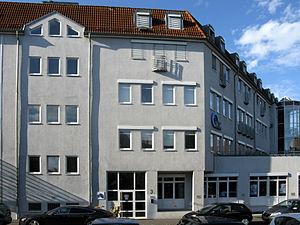
Un poltergeist, de l'allemand Poltergeist, dérivé de poltern « faire du bruit » et geist « esprit », est un phénomène paranormal consistant en des bruits divers, des déplacements, apparitions ou disparitions d'objets et autres phénomènes a priori inexplicables. En général, ils sont considérés comme des phénomènes de « petite hantise » qui seraient liés à la présence d'un adolescent perturbé, par opposition aux phénomènes de « grande hantise » qui supposent l'intervention de l'esprit d'un ou plusieurs morts, bien que la séparation ne soit pas toujours évidente.